Modern warfare

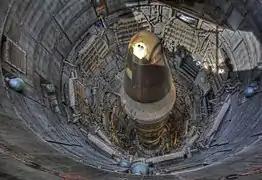
The interior of a LGM-25C Titan II intercontinental ballistic missile launch facility in Arizona, United States, 2012

Ground warfare involves three types of combat units: infantry, armor, and artillery.